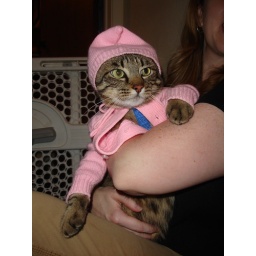
here he is in a lovely pink knit sweater hat set.